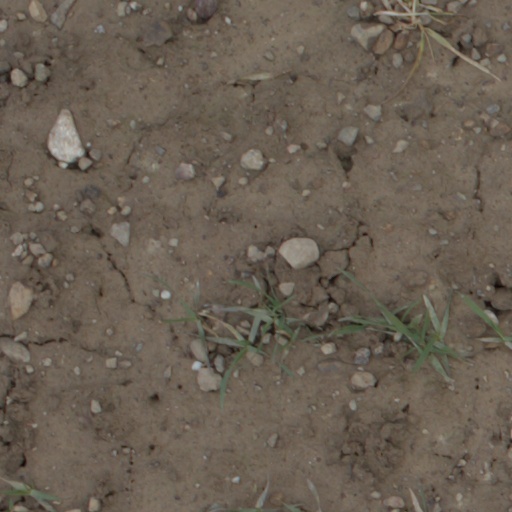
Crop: wheat